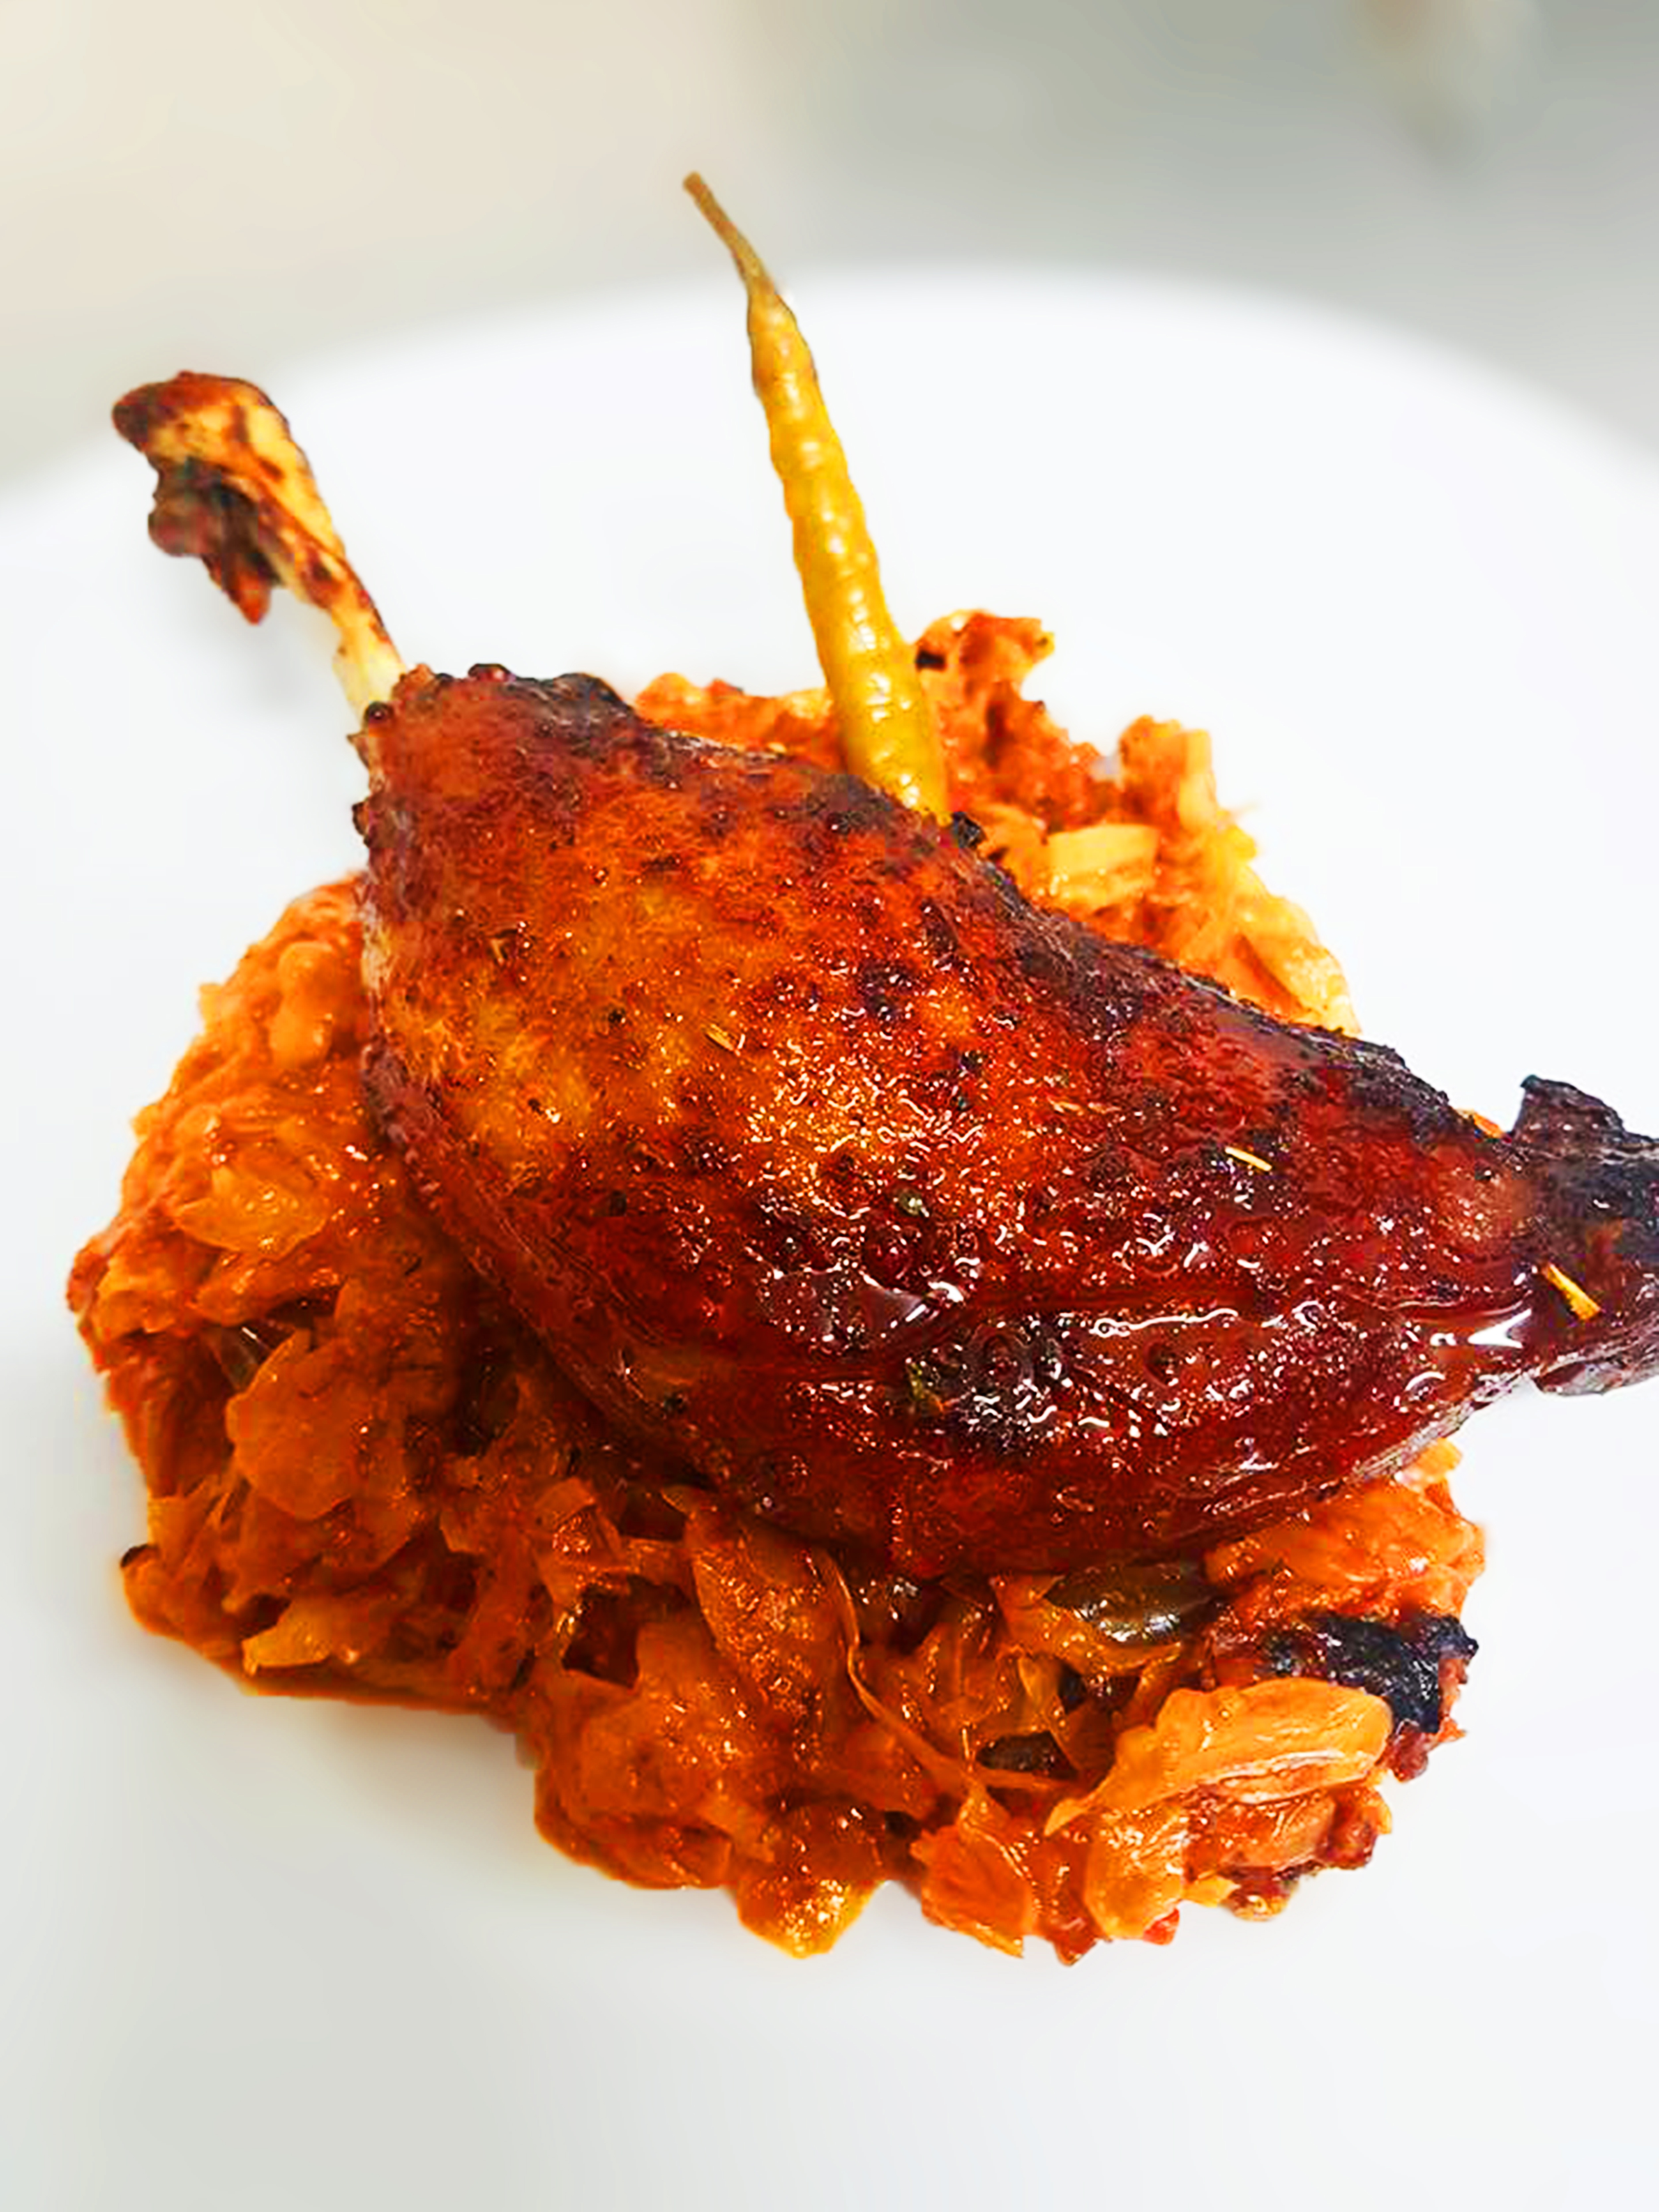
restaurant, dish, food, produce, kitchen, meat, cuisine, fried food, tandoori chicken, pulp rate, cooked cabidge